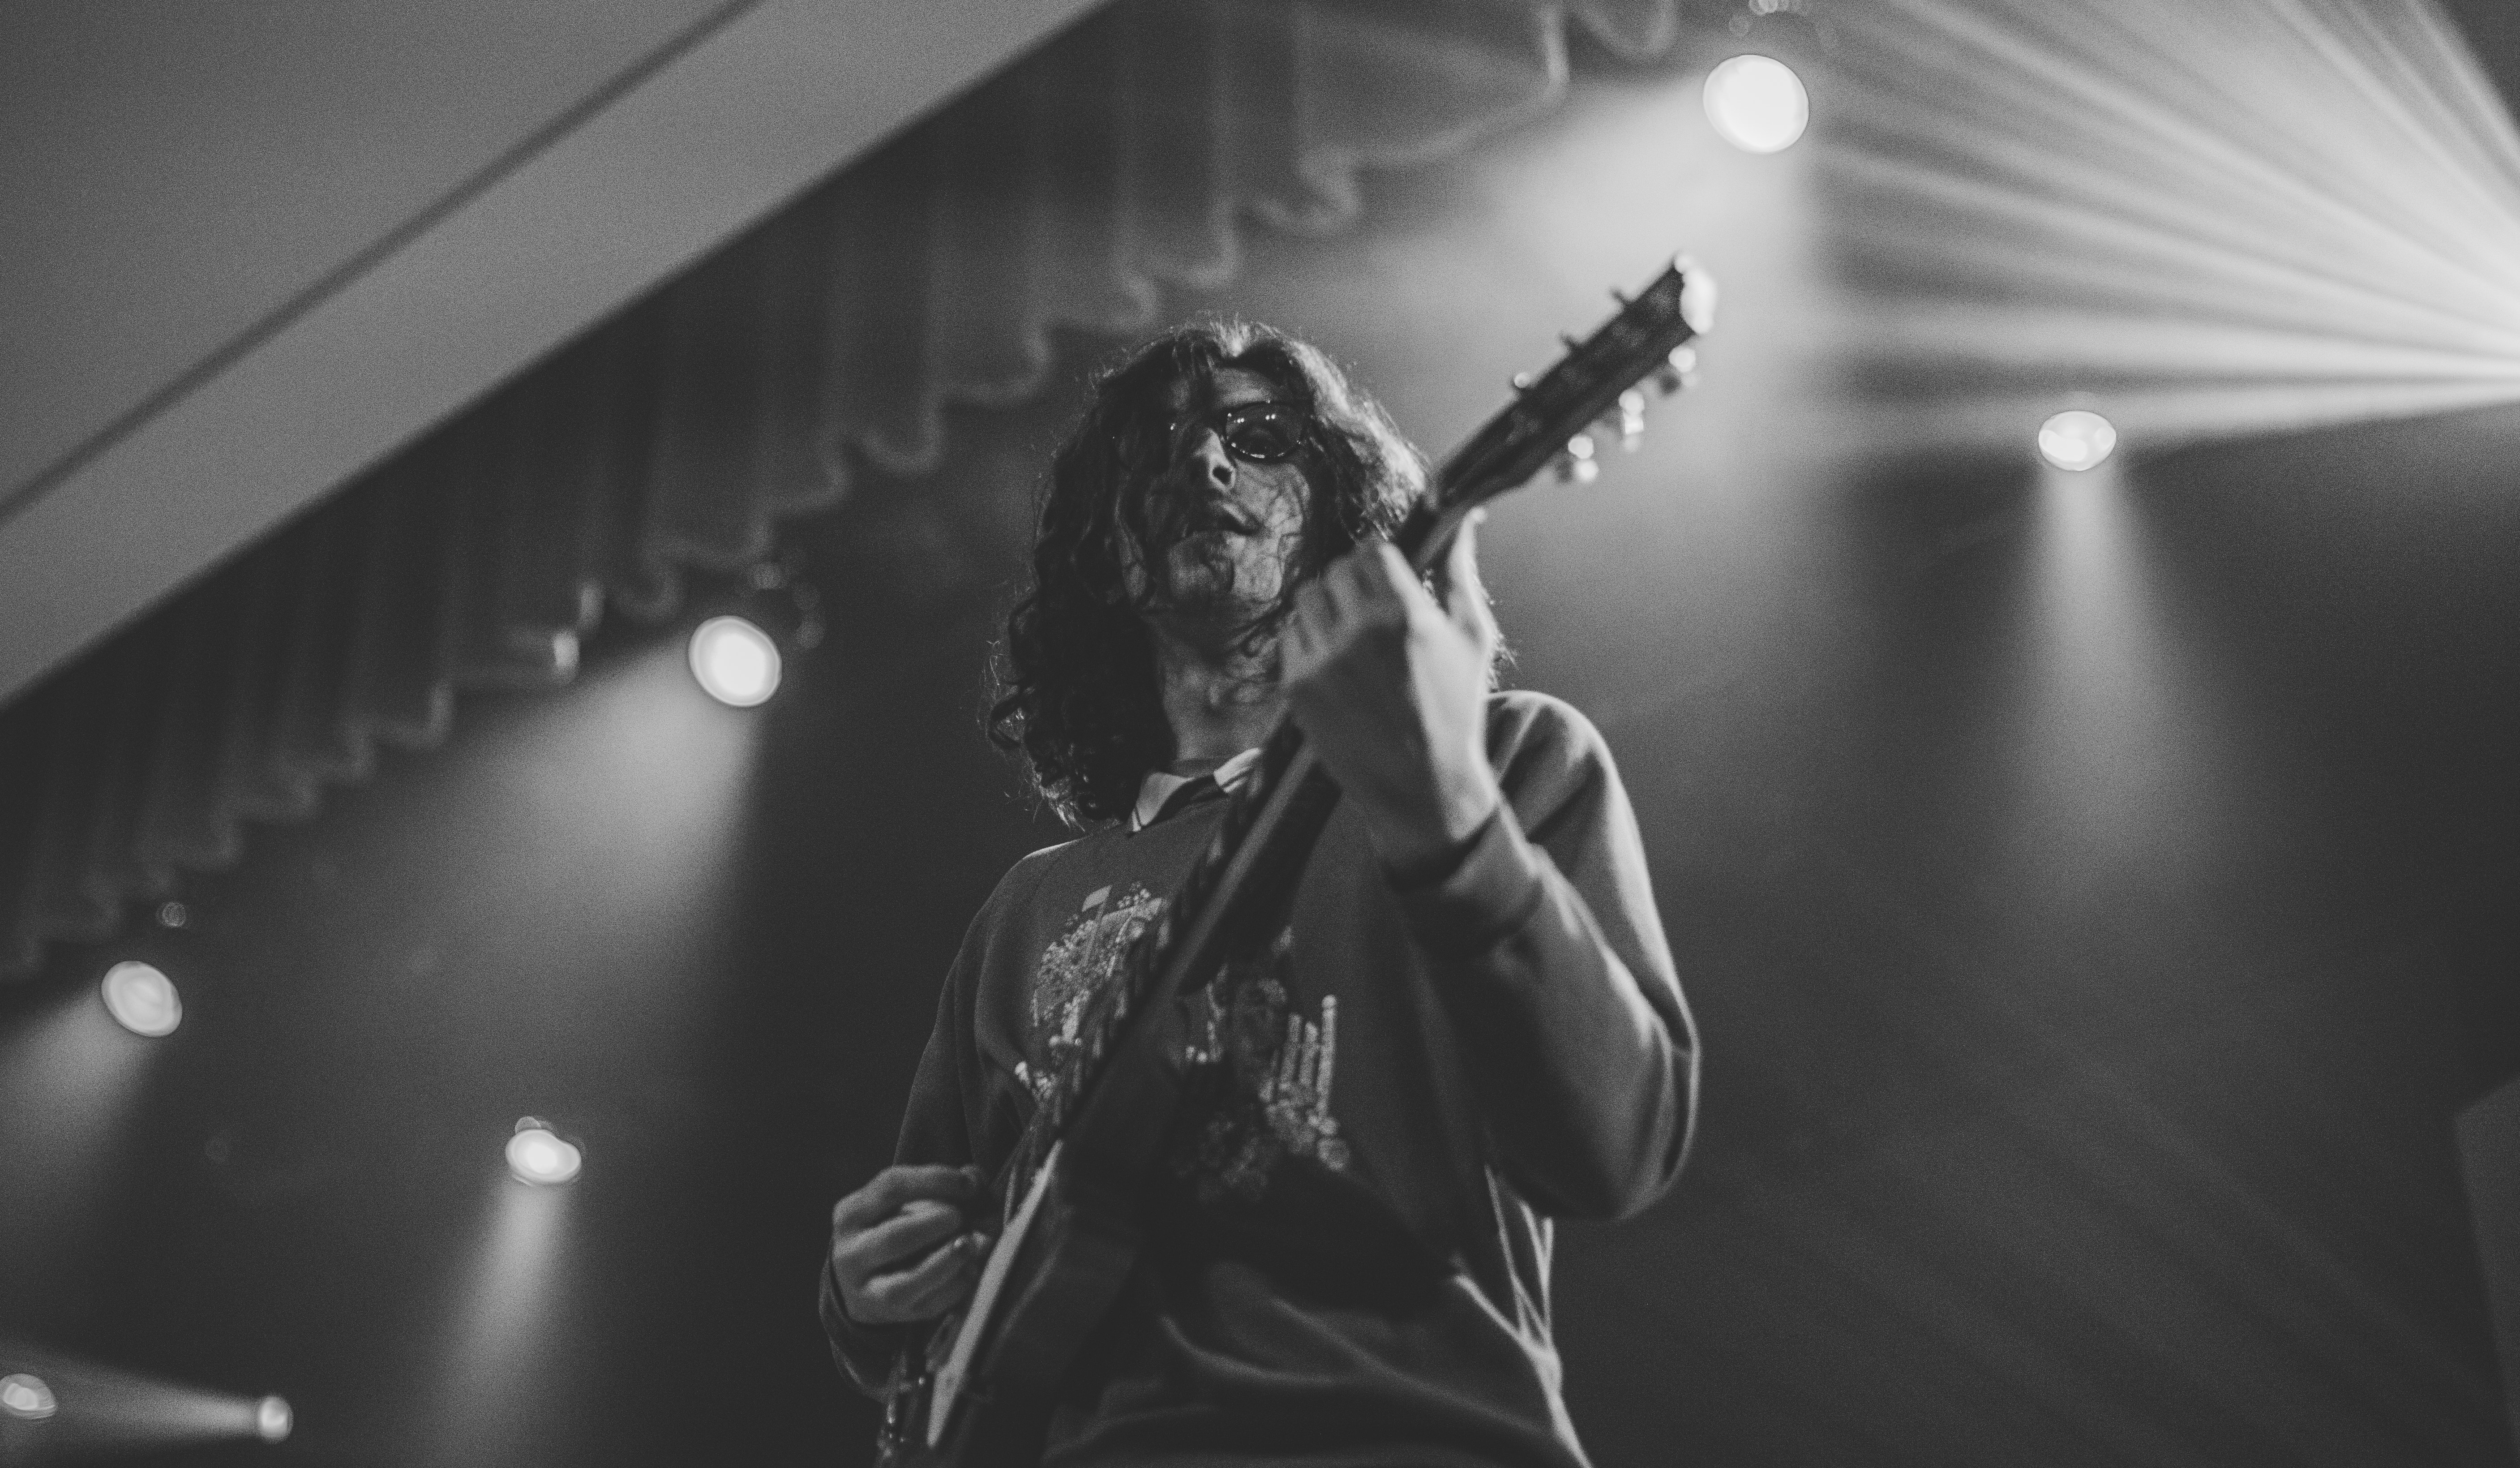
guitarist, black, photograph, performance, black and white, music, musician, concert, bassist, singing, darkness, photography, string instrument, stage, light, microphone, monochrome photography, plucked string instruments, rock concert, entertainment, event, music artist, pop music, monochrome, musical instrument accessory, public event, musical instrument, audio, film noir, singer, performing arts, sound, midnight